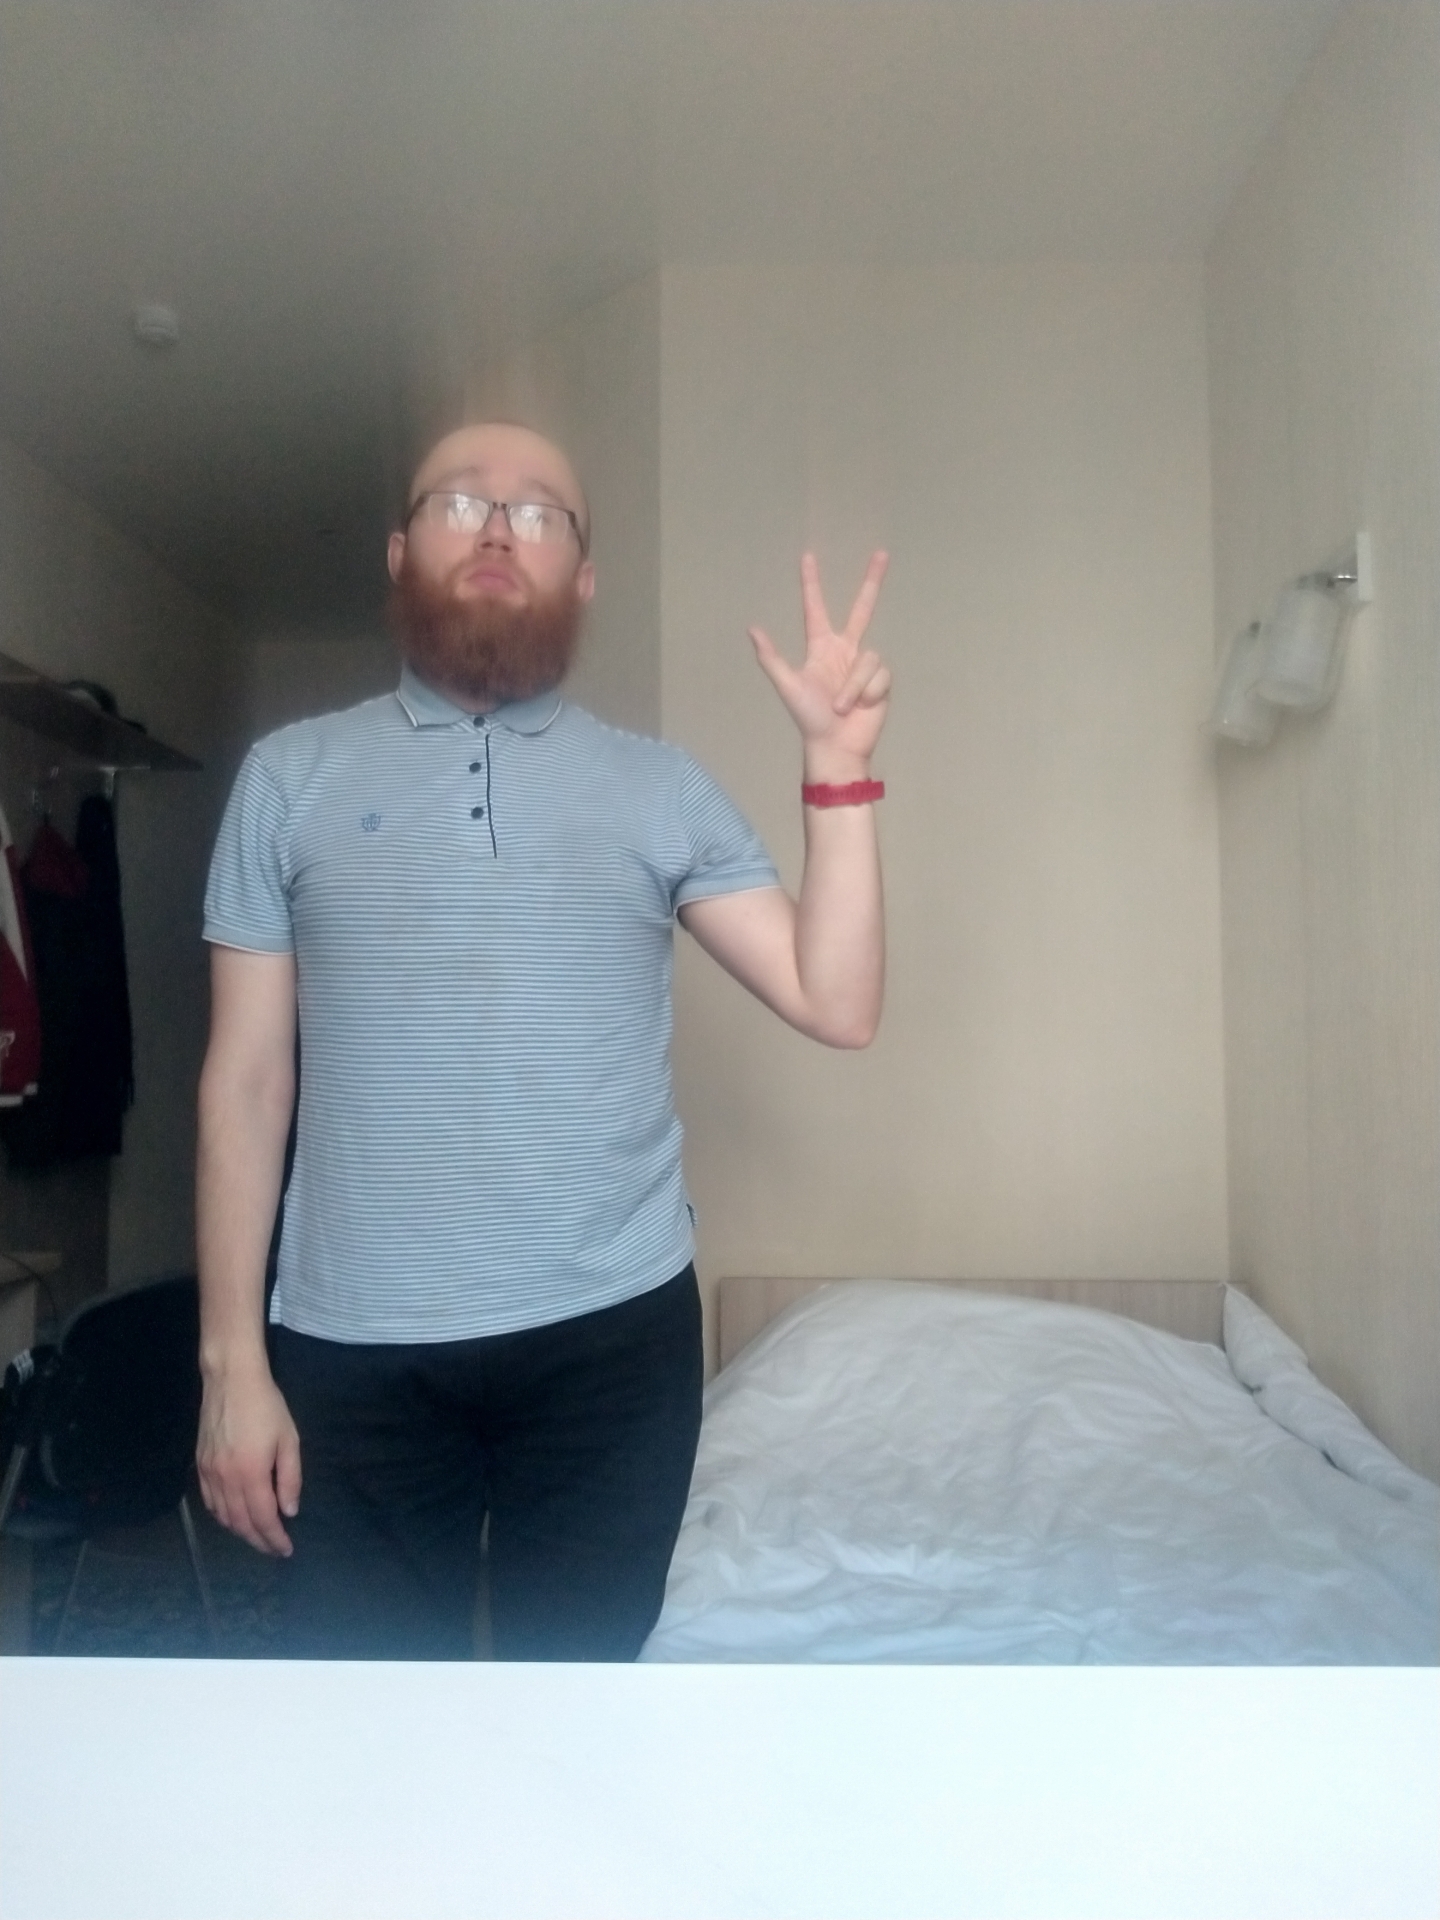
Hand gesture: three2